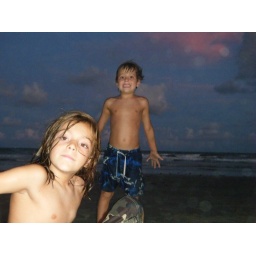
Not much better than the beach as the sun sets. Dig the pretty pink cloud above Wy's head.